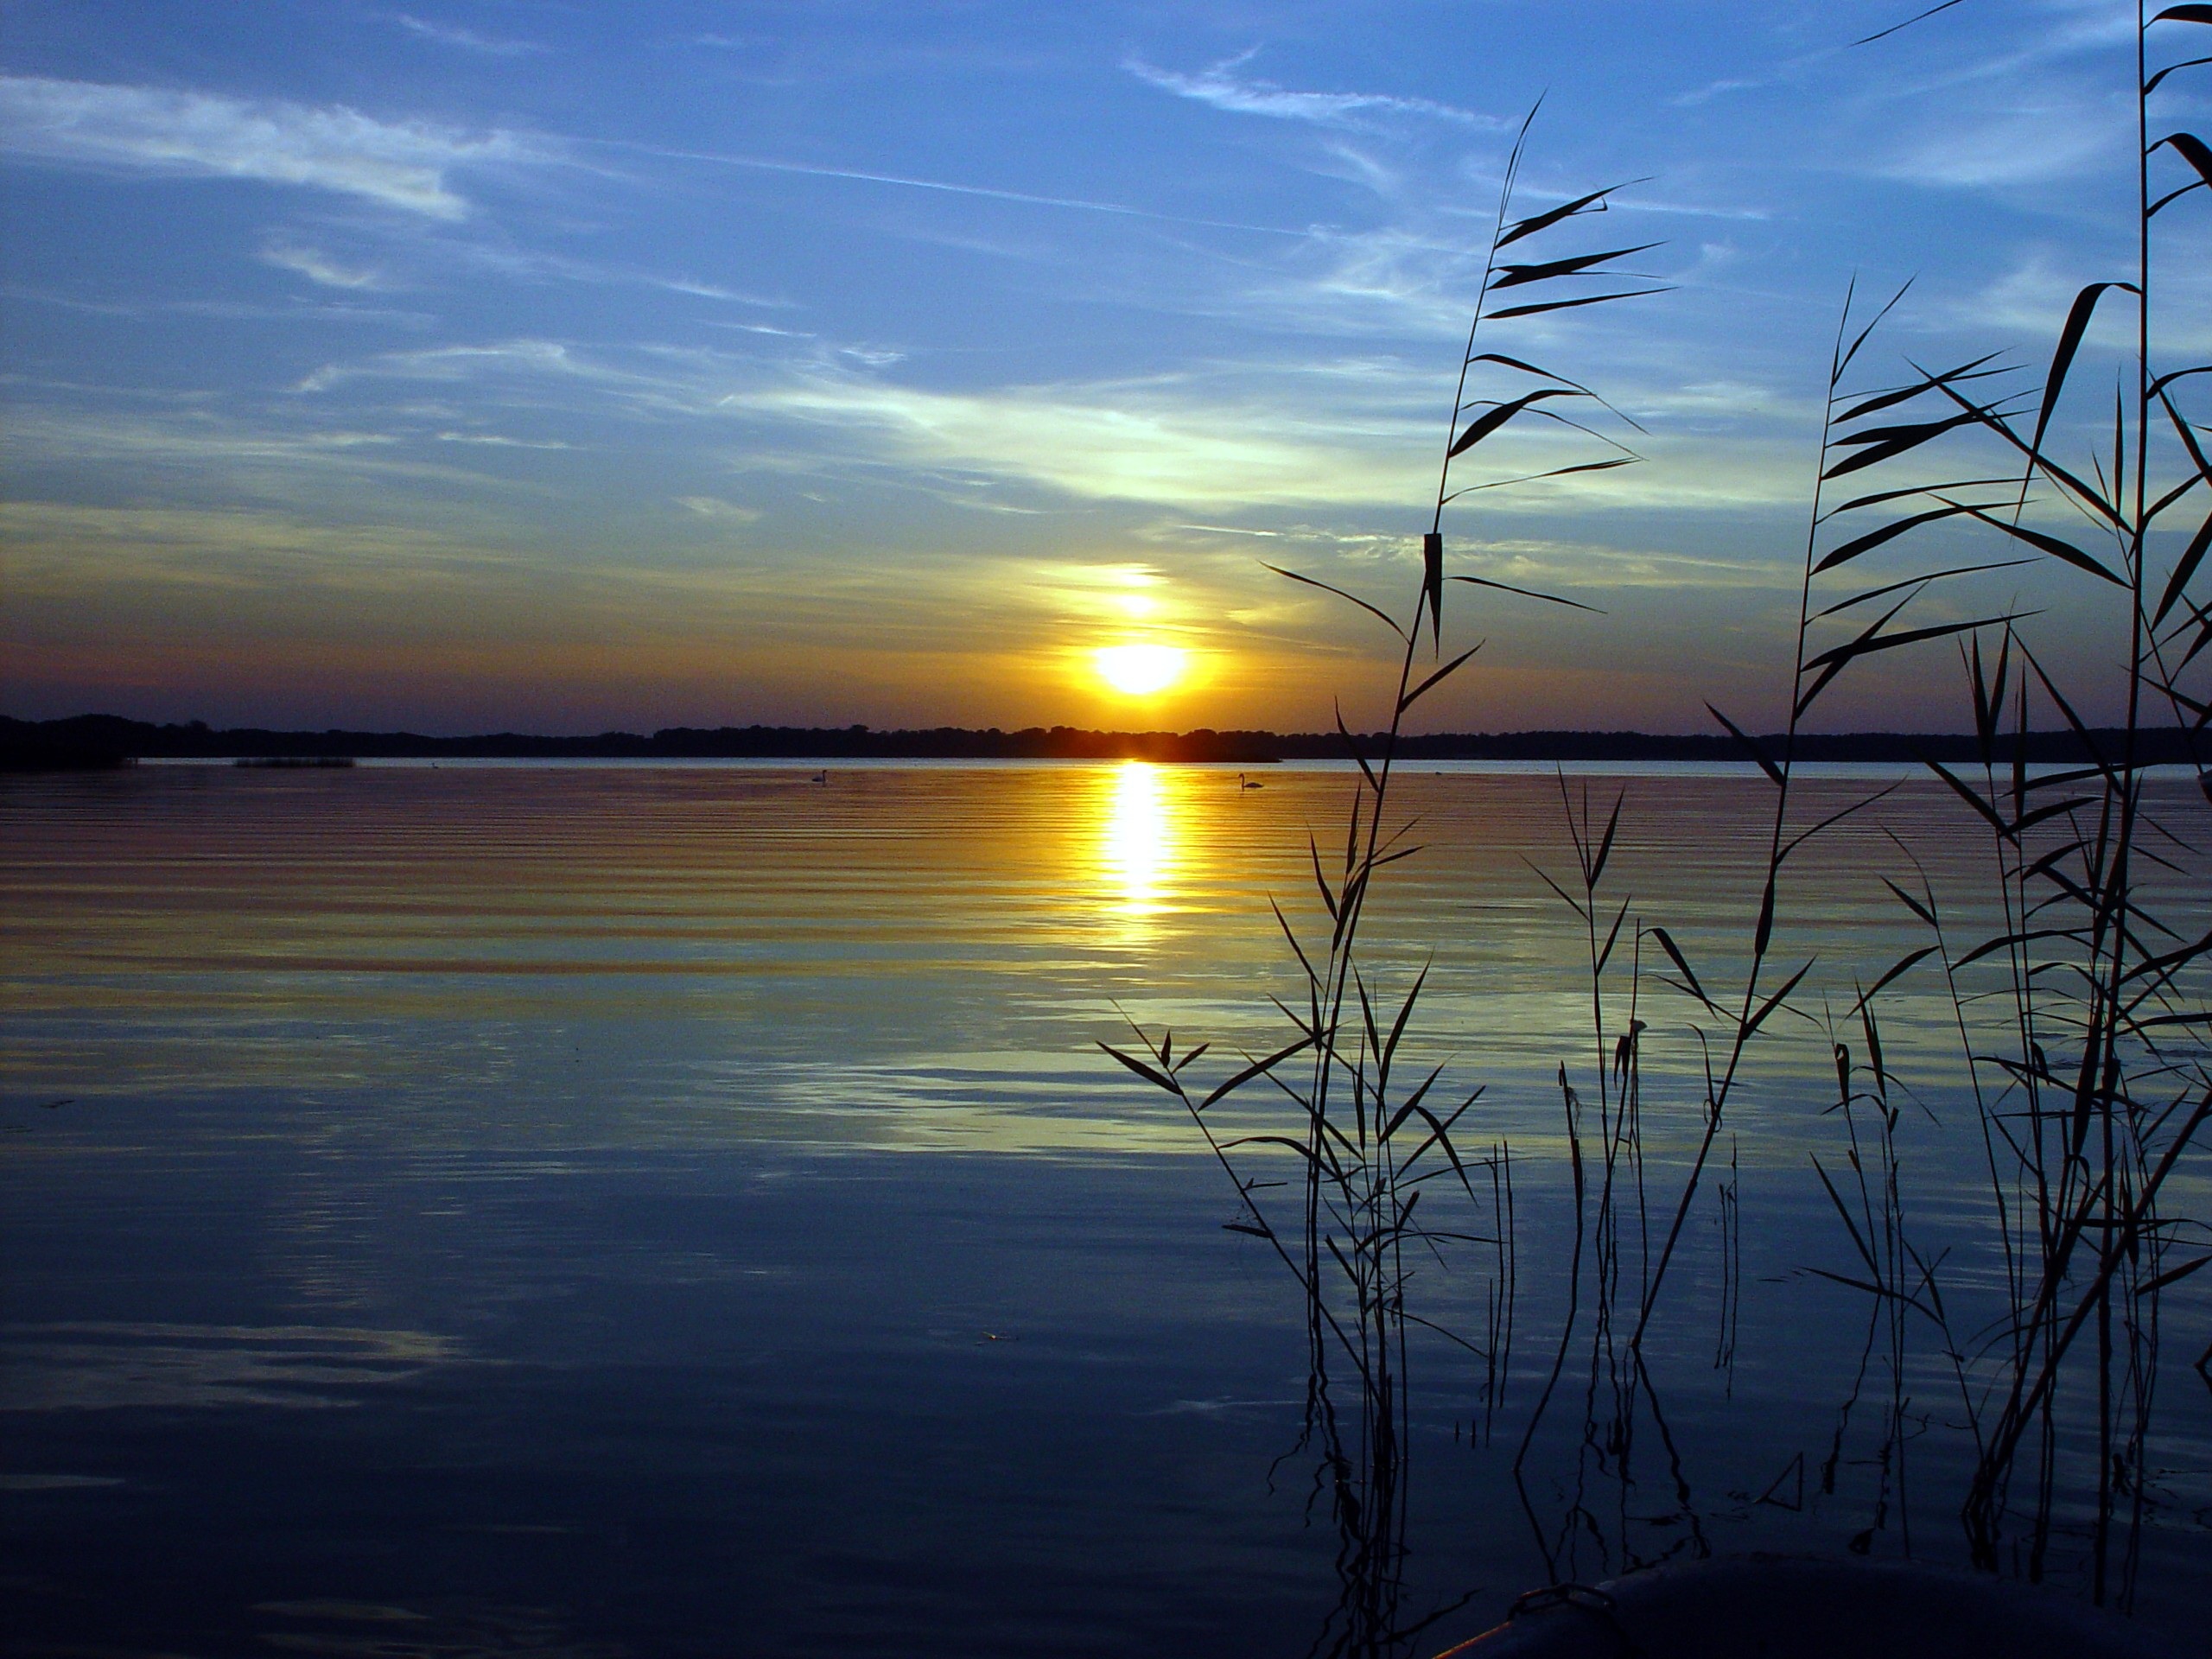
sea, coast, water, nature, ocean, horizon, cloud, sky, sunrise, sunset, sunlight, morning, wave, lake, wind, dawn, atmosphere, dusk, evening, reflection, seascape, romance, abendstimmung, afterglow, atmospheric phenomenon